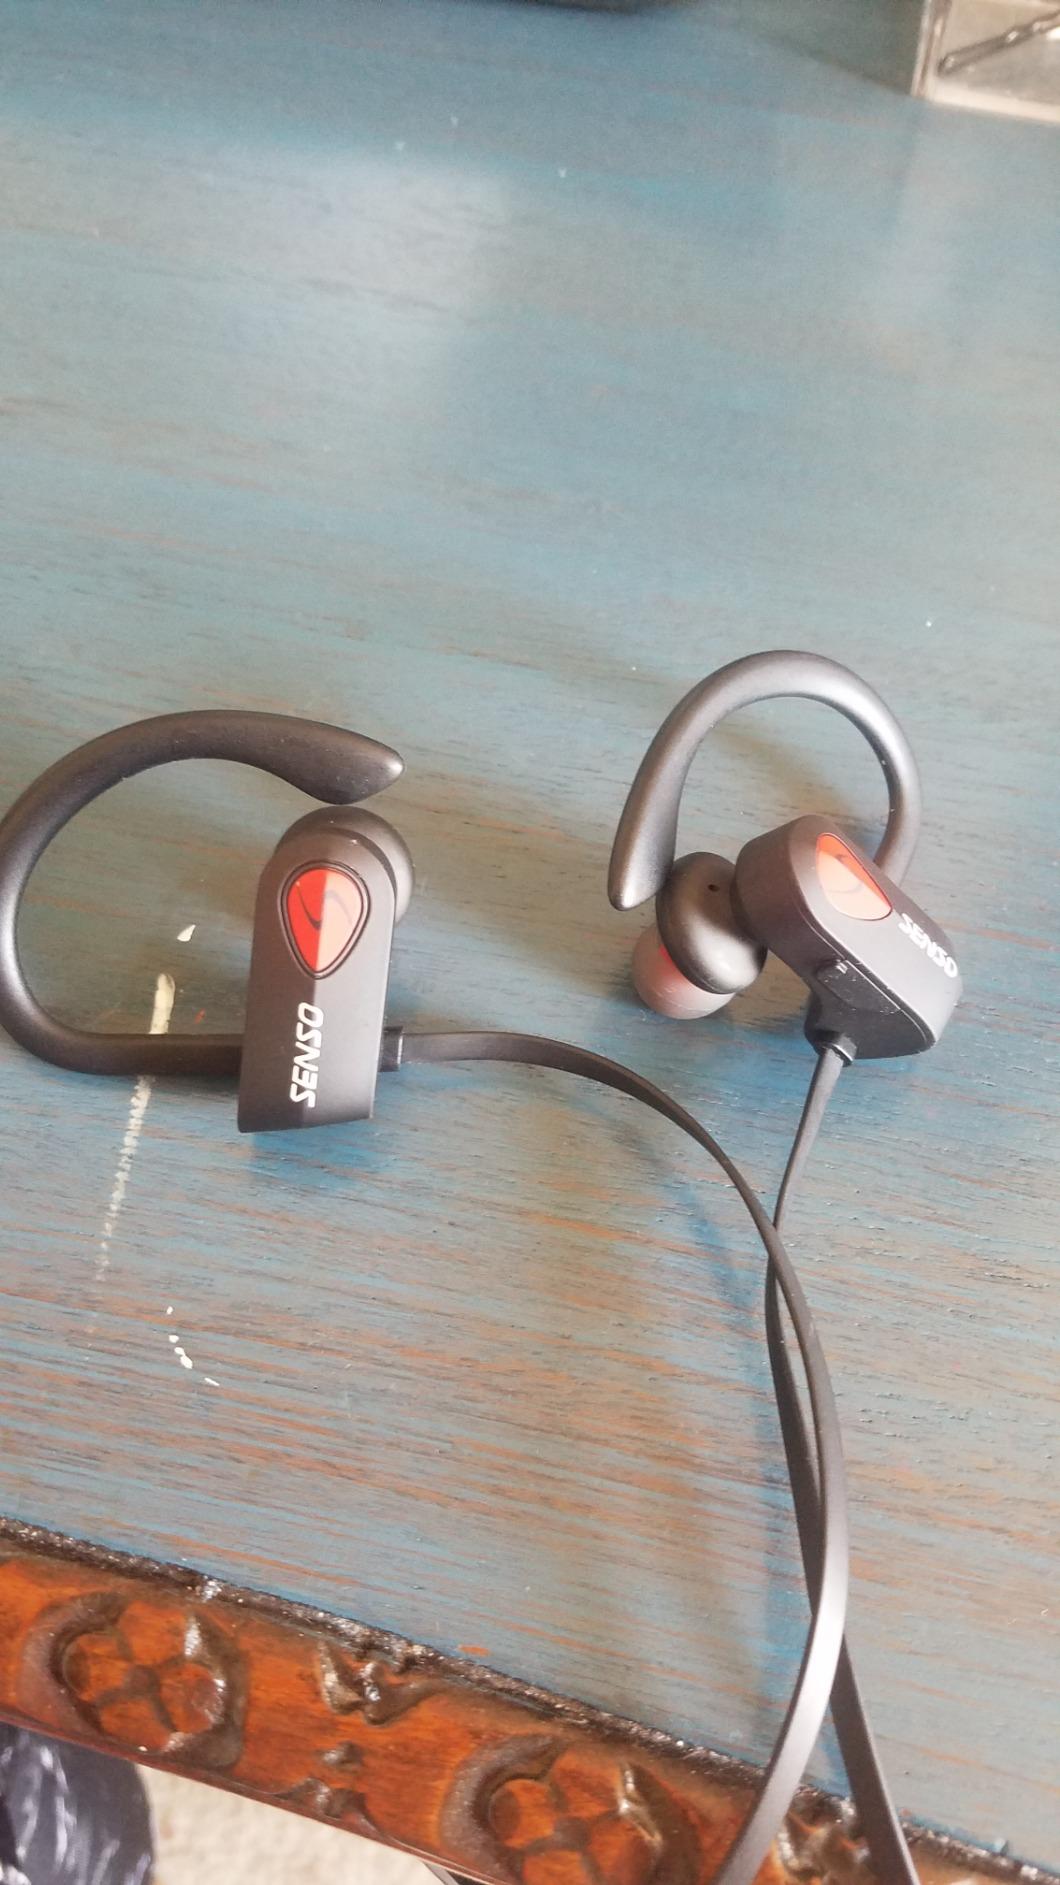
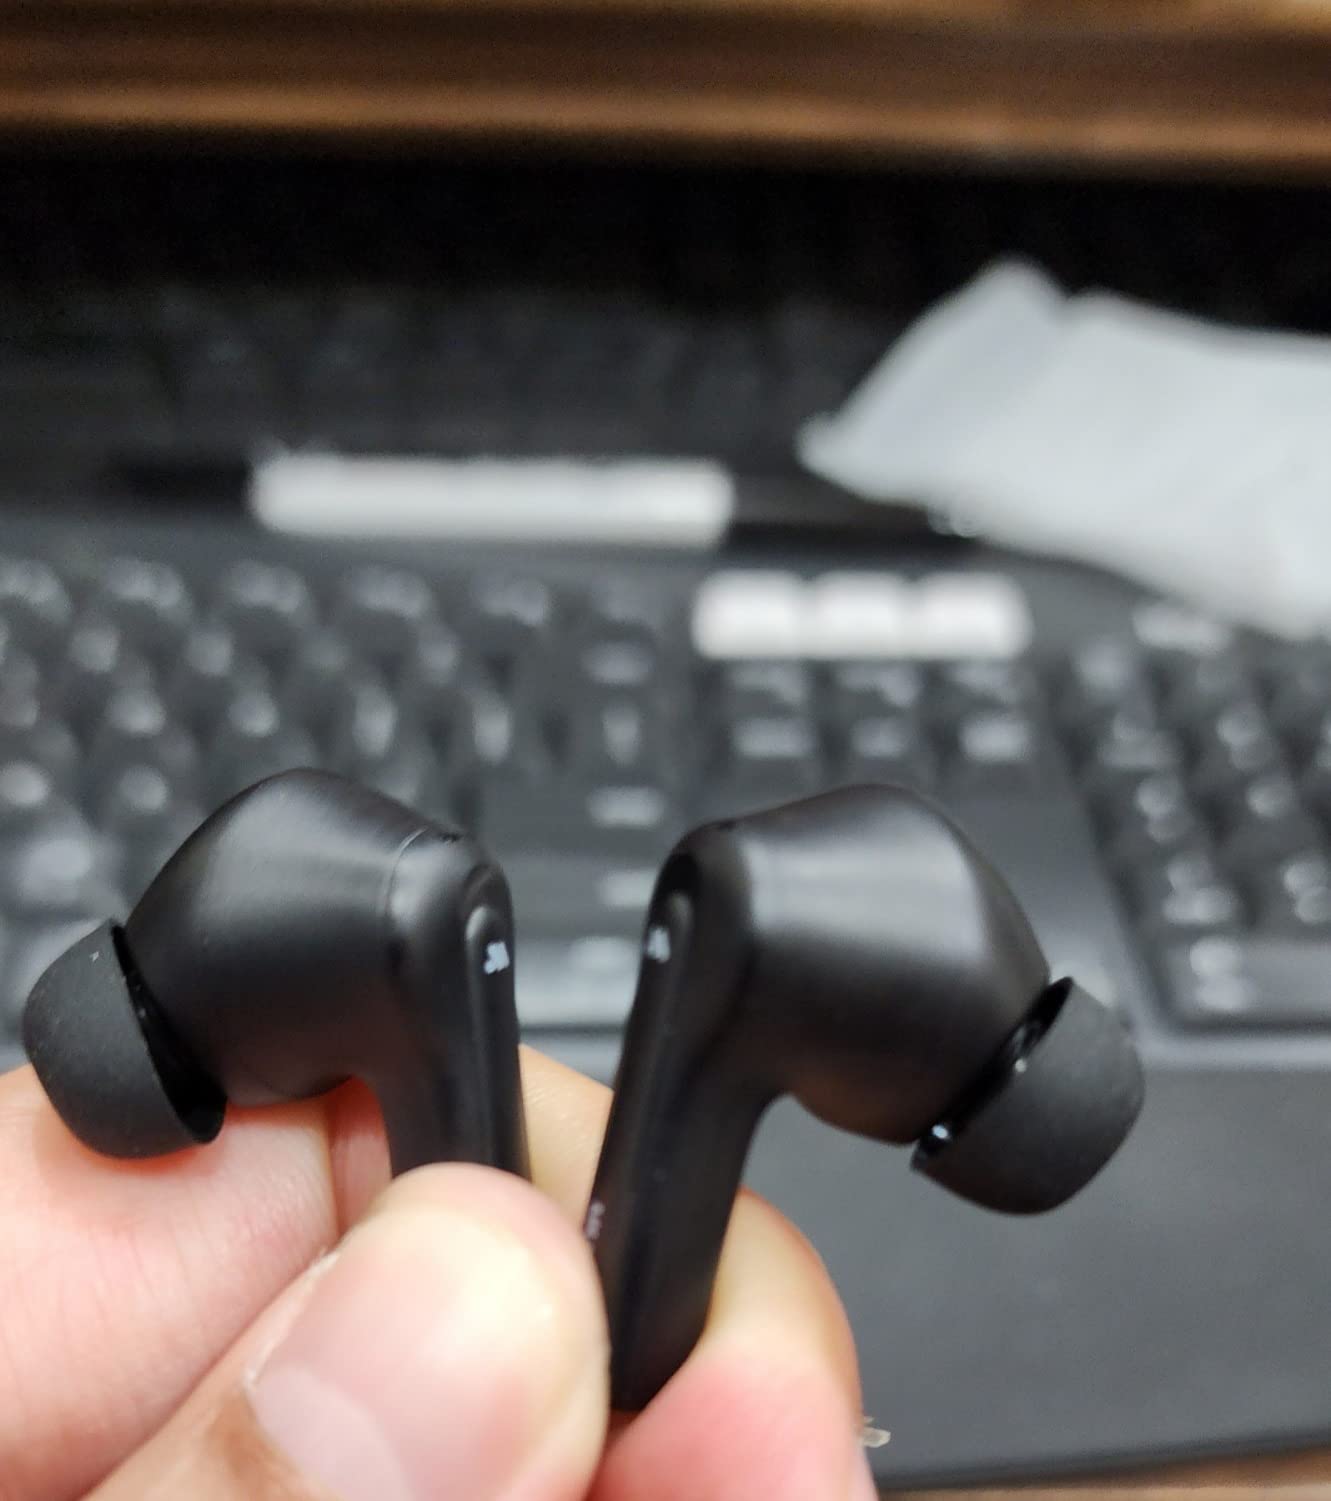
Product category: earbuds
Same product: no